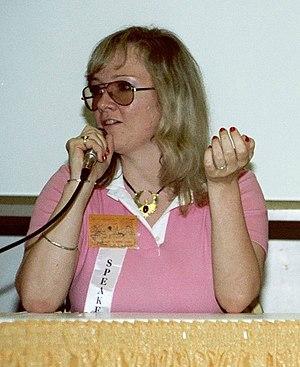
Mary Jo Duffy est une scénariste américaine de comic books, connue pour ses créations chez Marvel Comics dans les années 1980 et pour DC Comics et Image Comics dans les années 1990.
Image Comics est une maison d'édition de comics américaine fondée en 1992. Cette année-là, sept des plus importants dessinateurs de Marvel Comics, Todd McFarlane, Jim Lee, Erik Larsen, Rob Liefeld, Marc Silvestri, Whilce Portacio et Jim Valentino, mécontents de la façon dont ils sont traités par cet éditeur, décident de le quitter et de fonder leur propre société. Le fonctionnement d'Image est très différent des éditeurs plus anciens, comme Marvel ou DC Comics, puisqu'il s'agit plus d'un agglomérat de maisons d'édition indépendantes, dirigées chacune par un membre fondateur. Image est seulement une société qui permet de mieux gérer les relations avec les autres partenaires de la chaîne du livre.